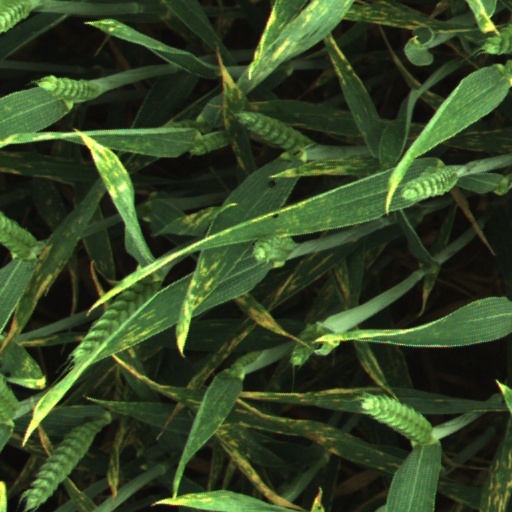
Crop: wheat